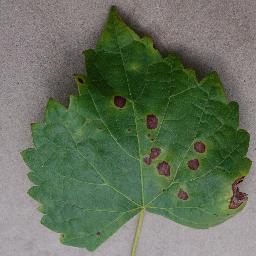
Label: Grape___Black_rot